La Broque

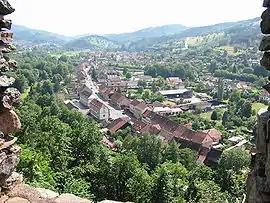
A general view of La Broque

La Broque is a commune in the Bas-Rhin department in the Grand Est region in Northeastern France.